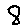
Label: 8